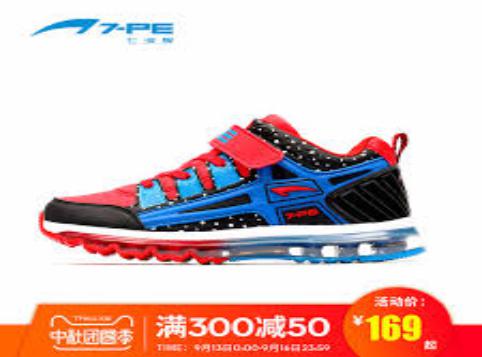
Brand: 7-PE
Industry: Clothes